Livestock guardian dog

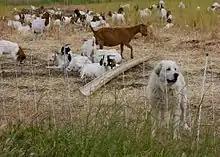
A Great Pyrenees with a herd of goats

Livestock guardian dogs specialise in protection of small farm animals, mainly sheep. Unlike herds of cattle or horses, which are able to withstand even large predators on their own, herds of sheep and goats need the protection that LGDs are designed to provide. In large farms, sheep are managed mainly by using the distant-pasture method. In winter the flocks are kept in low-lying pastures or in paddocks, and in the summer they are moved to remote regions, often to the mountains, where there is enough grass during the summer drought. LGDs guard livestock on pastures throughout the year, and also protect sheep from attacks of predators during seasonal migrations.